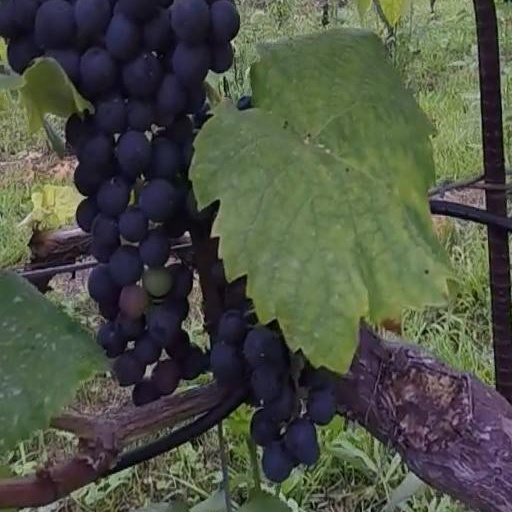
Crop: grape